History of Memphis, Tennessee

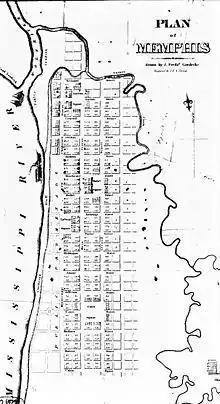
The original plan for Memphis, as surveyed in 1819.

The area of West Tennessee became available for white settlement after the Federal Government purchased it from the Chickasaw Nation in the 1818 Jackson Purchase. Memphis was founded on May 22, 1819 by a group of investors, John Overton, James Winchester, and Andrew Jackson, and was incorporated as a city in 1826. The city was named after the ancient capital of Egypt on the Nile River, itself named Memphis in Greek after the Egyptian name "Mennefer" for the Pyramid complex of pharaoh Pepi I. The founders planned for a large city to be built on the site and laid out a plan featuring a regular grid of streets interrupted by four town squares, to be named Exchange, Market, Court, and Auction. Of these squares Market, Court, and Auction remain as public parks in downtown Memphis. The Exchange square site was developed in the 20th century as the Cook Convention Center.